Biryukov equation

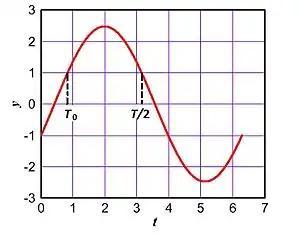
Sine oscillations

In the study of dynamical systems, the Biryukov equation (or Biryukov oscillator), named after Vadim Biryukov (1946), is a non-linear second-order differential equation used to model damped oscillators.